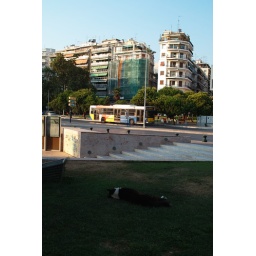
A lot of dogs are sleeping in the street in this city